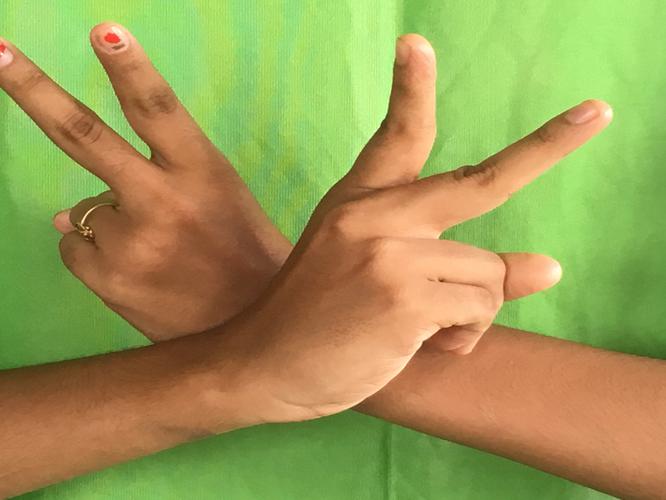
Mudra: Kartariswastika
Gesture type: double_hand